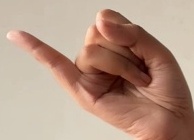
ASL sign: J